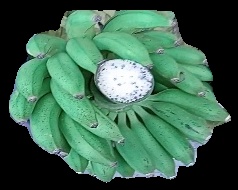
Variety: elakki-bale
Grade: grade1